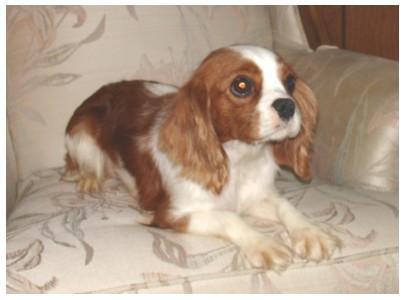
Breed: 207-n000026-Blenheim_spaniel